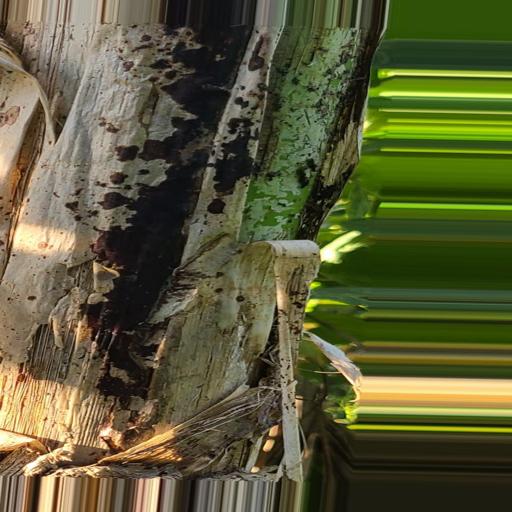
Label: bract_mosaic_virus